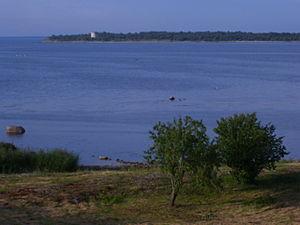
La péninsule de Paljassaare, est une péninsule située sur la côte du golfe de Finlande à Tallinn en Estonie.